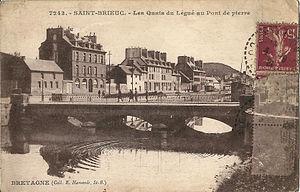
Saint-Brieuc (Côtes-du-Nord, France) , quais du Légué au Pont de pierre, vers 1920
Le Légué est un port de commerce, de pêche et de plaisance situé en Bretagne entre les villes de Saint-Brieuc et Plérin.